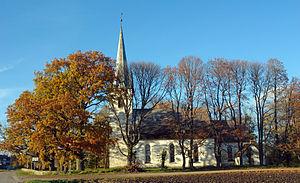
Laiuse est un petit bourg de la Commune de Jõgeva du Comté de Jõgeva en Estonie.
Cet article donne une liste d'églises en Estonie.